Hunter, New York

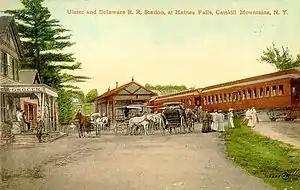
Haines Falls Railroad Station ca. 1900

The town was formed on January 27, 1813, from the town of Windham, but was then called "Edwardsville". The name of "Hunter" was assumed in 1814, named after John Hunter. Afterwards, the town lost some territory to Saugerties in 1814 and to Jewett in 1849.